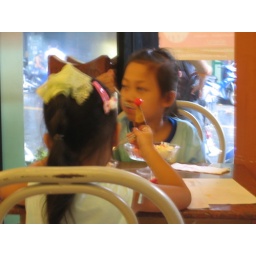
Two cute little girls at an ice cream parlor in Bangkok